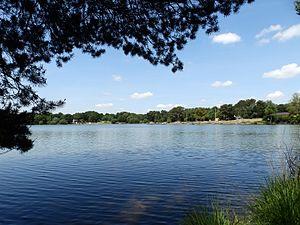
Lac de Trémelin
Iffendic est une commune française située dans le département d'Ille-et-Vilaine, en région Bretagne.